John Tyndall (far-right activist)

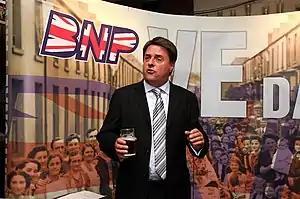
In 1999, Tyndall was replaced as BNP chairman by Nick Griffin (pictured at a BNP press conference in 2009).

In the mid-1960s, there were five extreme-right groups operating in Britain and Tyndall believed that they could achieve more if they united. To that end, "Spearhead" abandoned its open affiliation with neo-Nazism in 1966. That year, Tyndall issued a pamphlet titled "Six Principles of British Nationalism" which made no mention of neo-Nazism or Jewish conspiracies. It also dropped the insistence on armed takeovers present in his earlier thought, acknowledging the possibility that extreme-right nationalists could gain power through the British electoral process. Chesterton read the pamphlet and was impressed, entering into talks with Tyndall's GBM about a potential merger of their respective organisations. Independently, Chesterton had also been discussing the issue of a unification with Bean's BNP. This proved successful, as the LEL and BNP merged to form the National Front (NF) in 1967. According to Thurlow, the formation of the NF was "the most significant event on the radical right and fascist fringe of British politics" since the internment of the country's fascists during the Second World War.